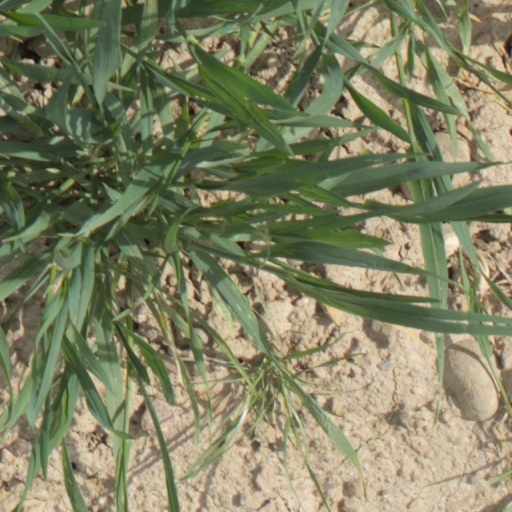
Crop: wheat